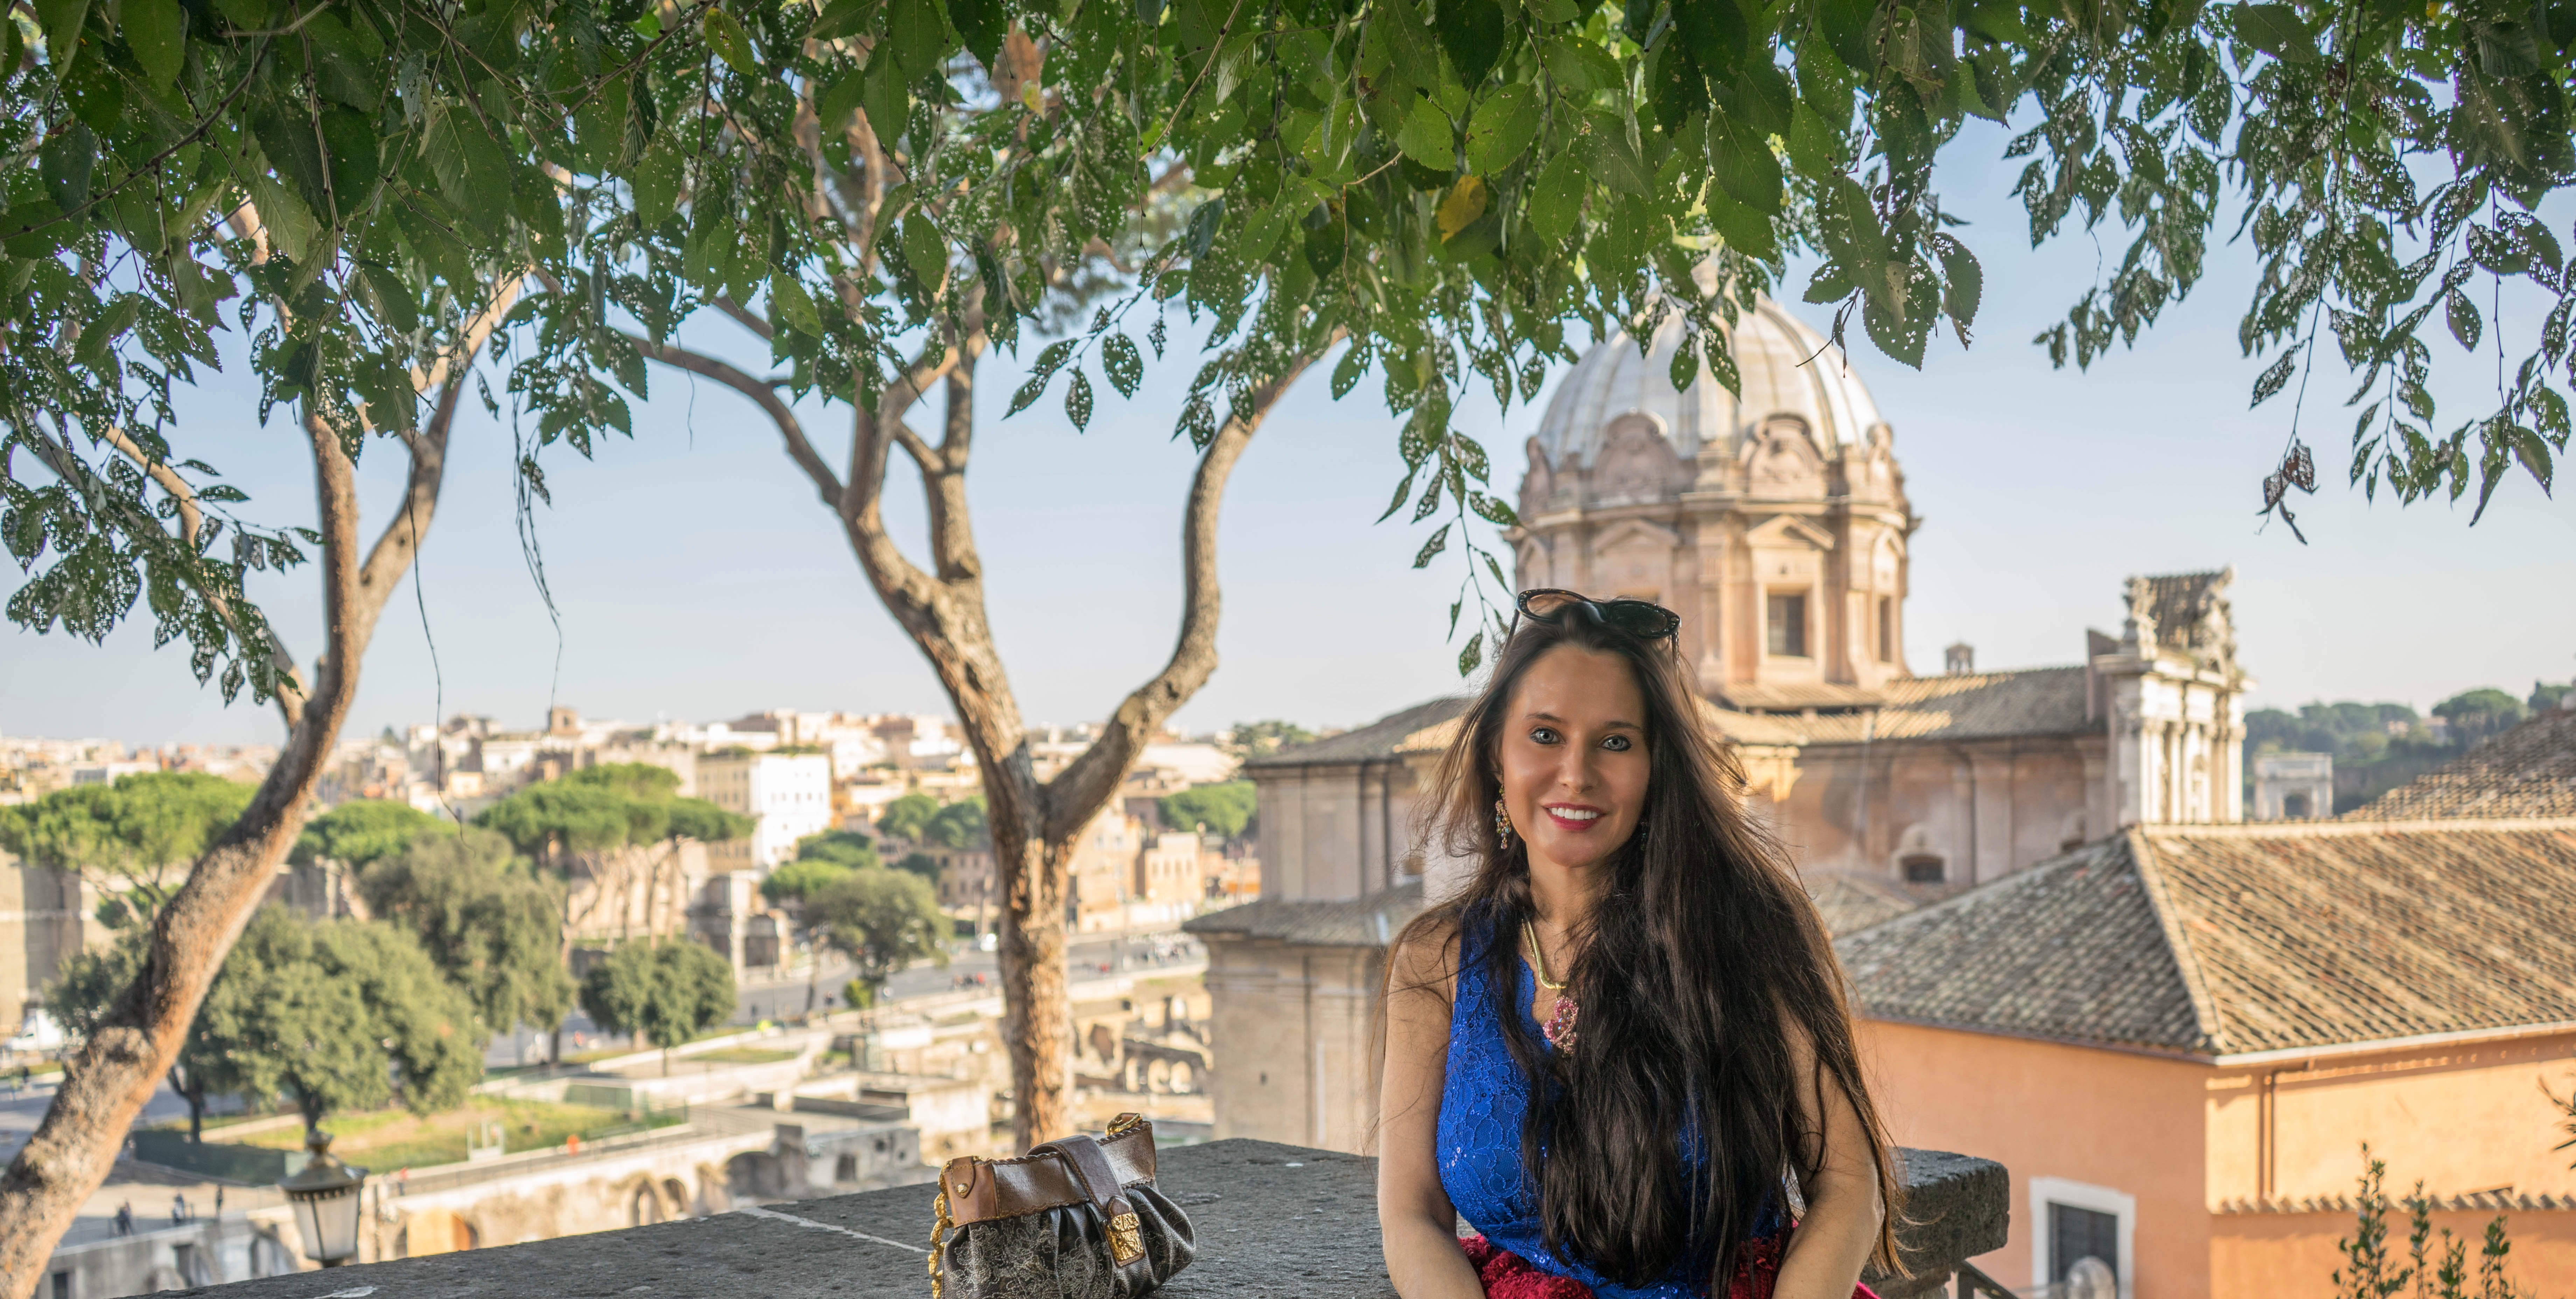
landscape, person, people, sky, view, building, vacation, tourist, travel, female, europe, scenic, landmark, italy, tourism, rome, happy, woman nature